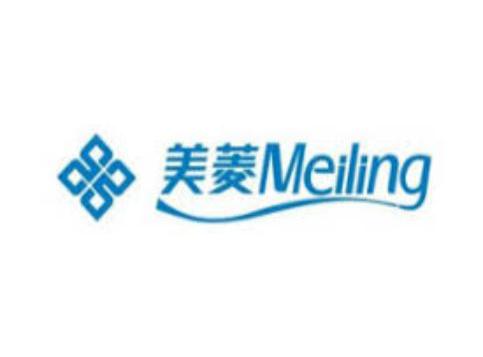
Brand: meiling
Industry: Necessities